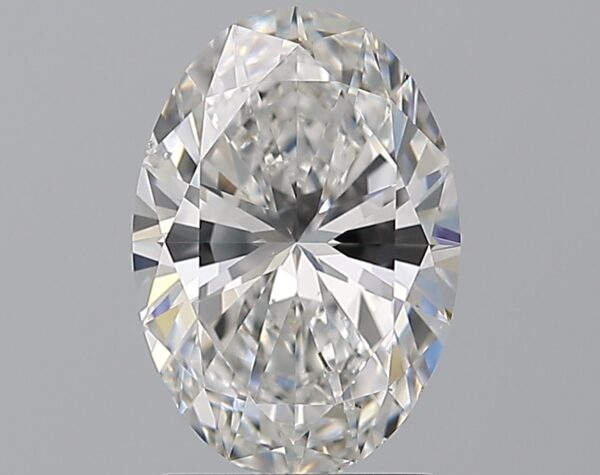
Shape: oval
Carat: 2
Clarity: SI1
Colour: E
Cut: EX
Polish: EX
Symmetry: EX
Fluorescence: F
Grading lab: GIA
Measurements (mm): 10.31 x 7.11 x 4.41